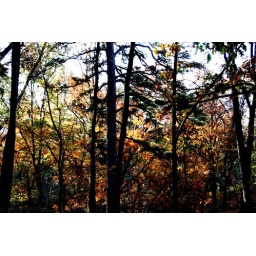
Gorgeous yellow trees behind some pines. I got this in the morning when the sun hit them from the other side.